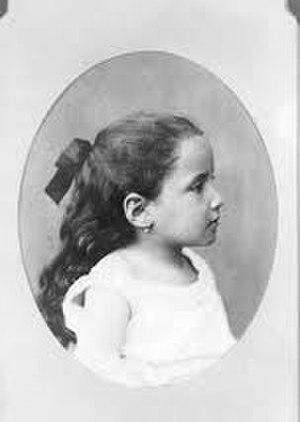
Gertrude Stein, née le 3 février 1874 à Allegheny West en Pennsylvanie et morte le 27 juillet 1946 à l'hôpital américain de Neuilly-sur-Seine près de Paris, est une poétesse, écrivaine, dramaturge et féministe américaine. Elle passa la majeure partie de sa vie en France et fut un catalyseur dans le développement de la littérature et de l'art moderne. Par sa collection personnelle et par ses livres, elle contribua à la diffusion du cubisme et plus particulièrement de l'œuvre de Picasso, de Matisse et de Cézanne.